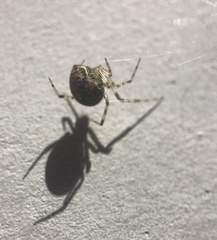
Species: Parasteatoda_tepidariorum